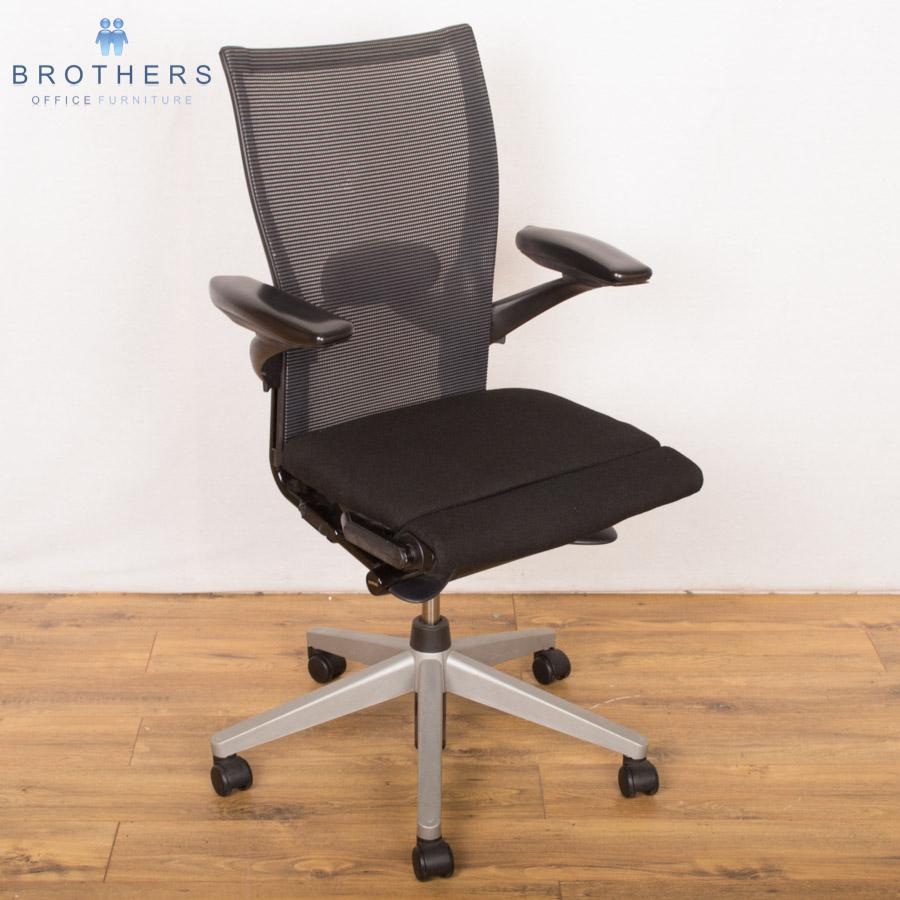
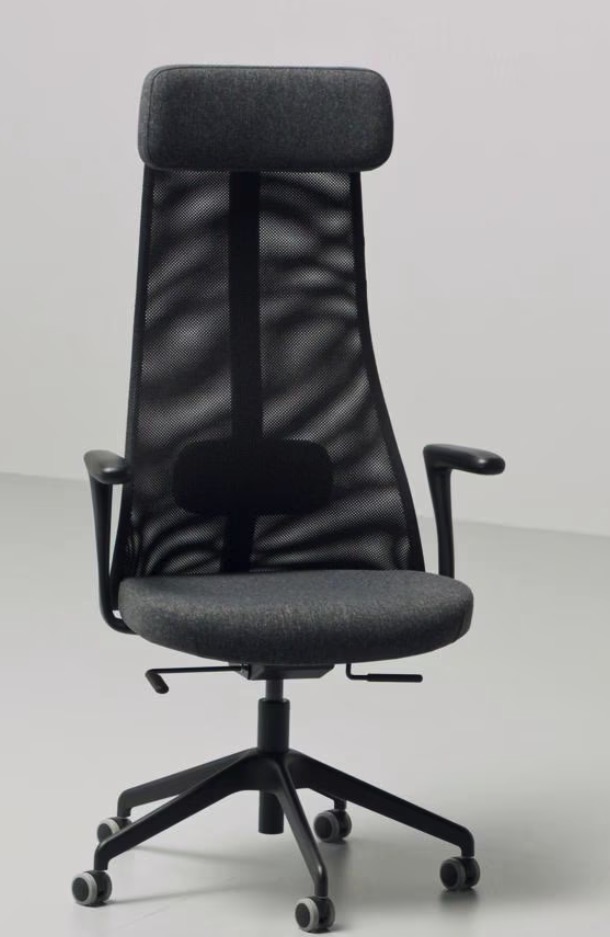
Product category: items_chair
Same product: no